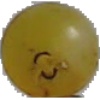
Label: white_grape